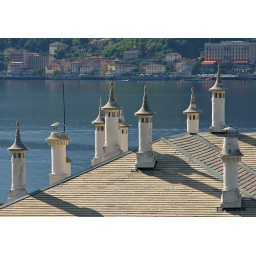
Unusual chimney pots on the roof of a building in the grounds of Villa Melzi d'Eril, Bellagio, Lake Como, Lombardy, Italy